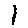
Label: 1